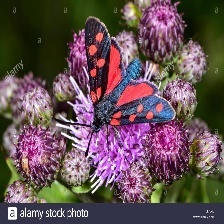
Species: SIXSPOT BURNET MOTH